NovaWurks

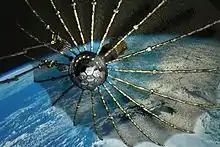
An artist's concept of DARPA's Phoenix harvesting and repurposing communications equipment.

In July 2012, NovaWurks won a contract with DARPA to build a hyper-integrated satlet for the DARPA Phoenix project.